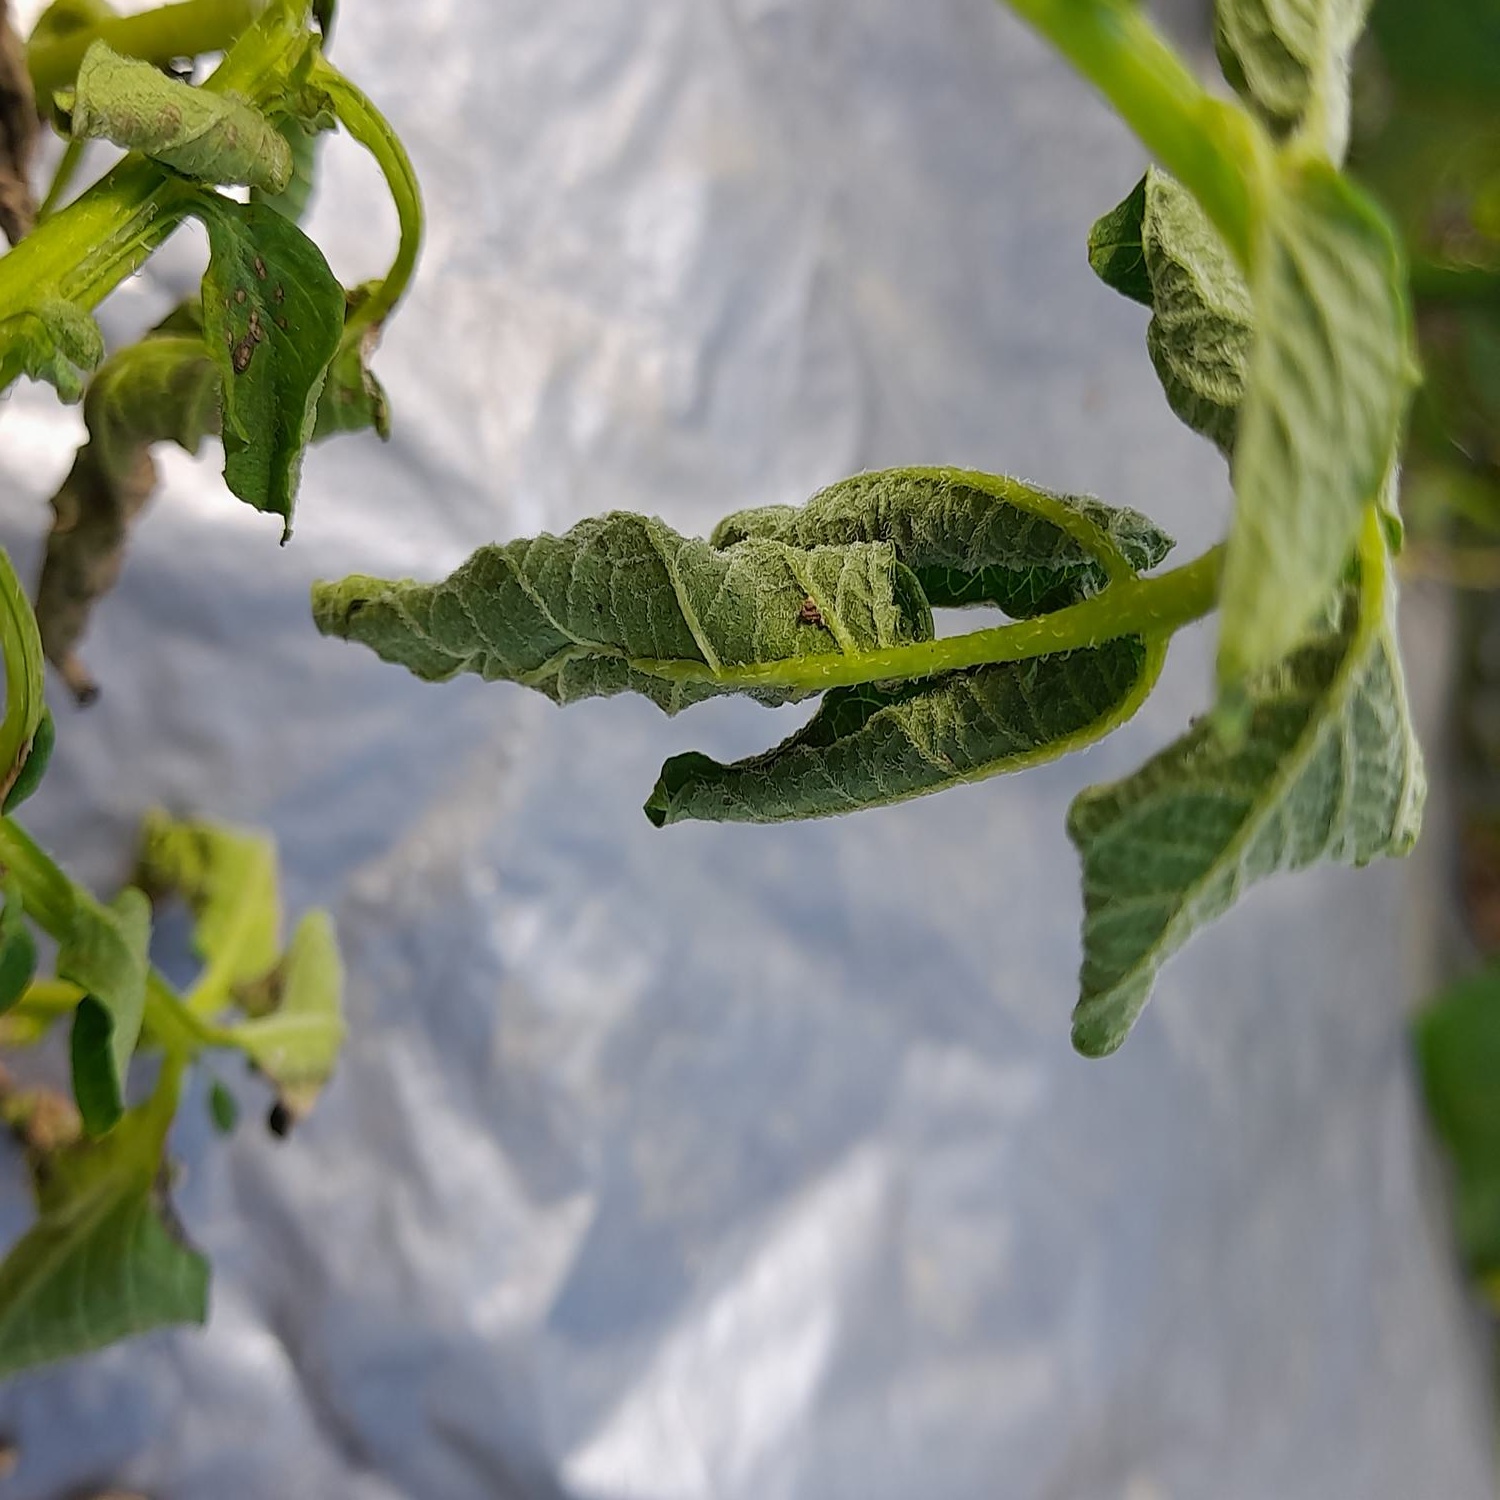
Etiqueta: Pudricion_Parda